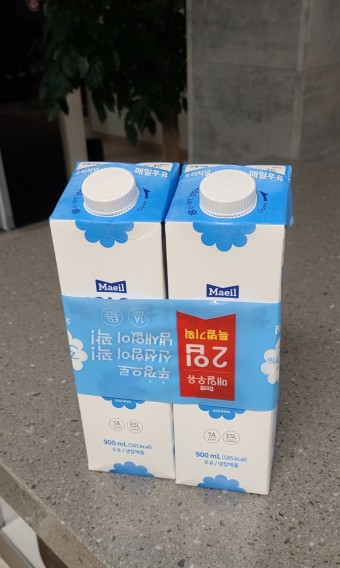
Label: paper